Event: Nepal Earthquake
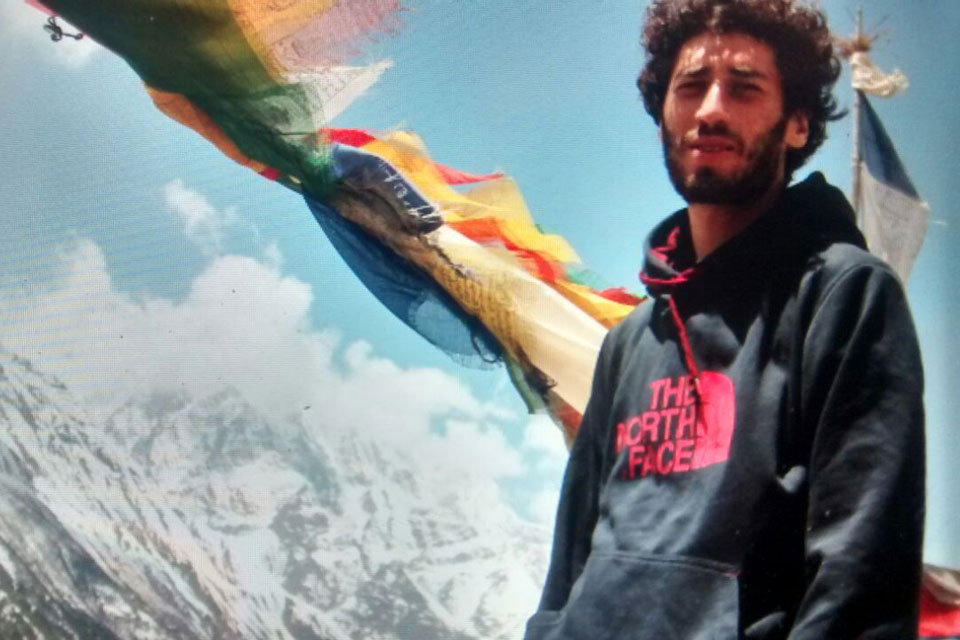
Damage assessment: no_damage